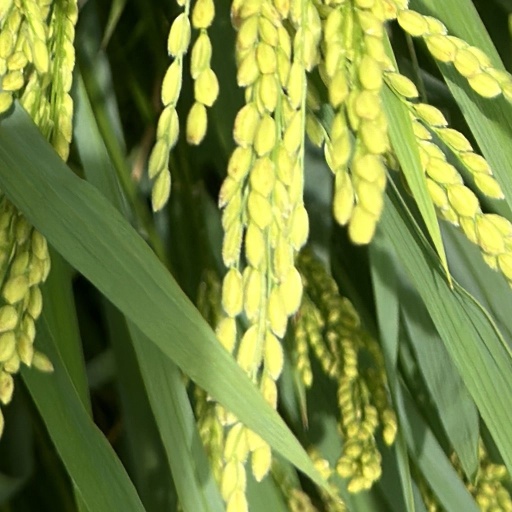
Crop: rice